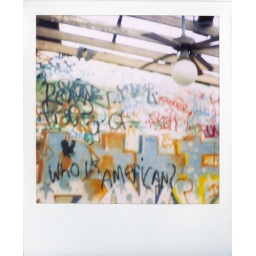
a graffiti filled room, in the house they are tearing down across the street from me.